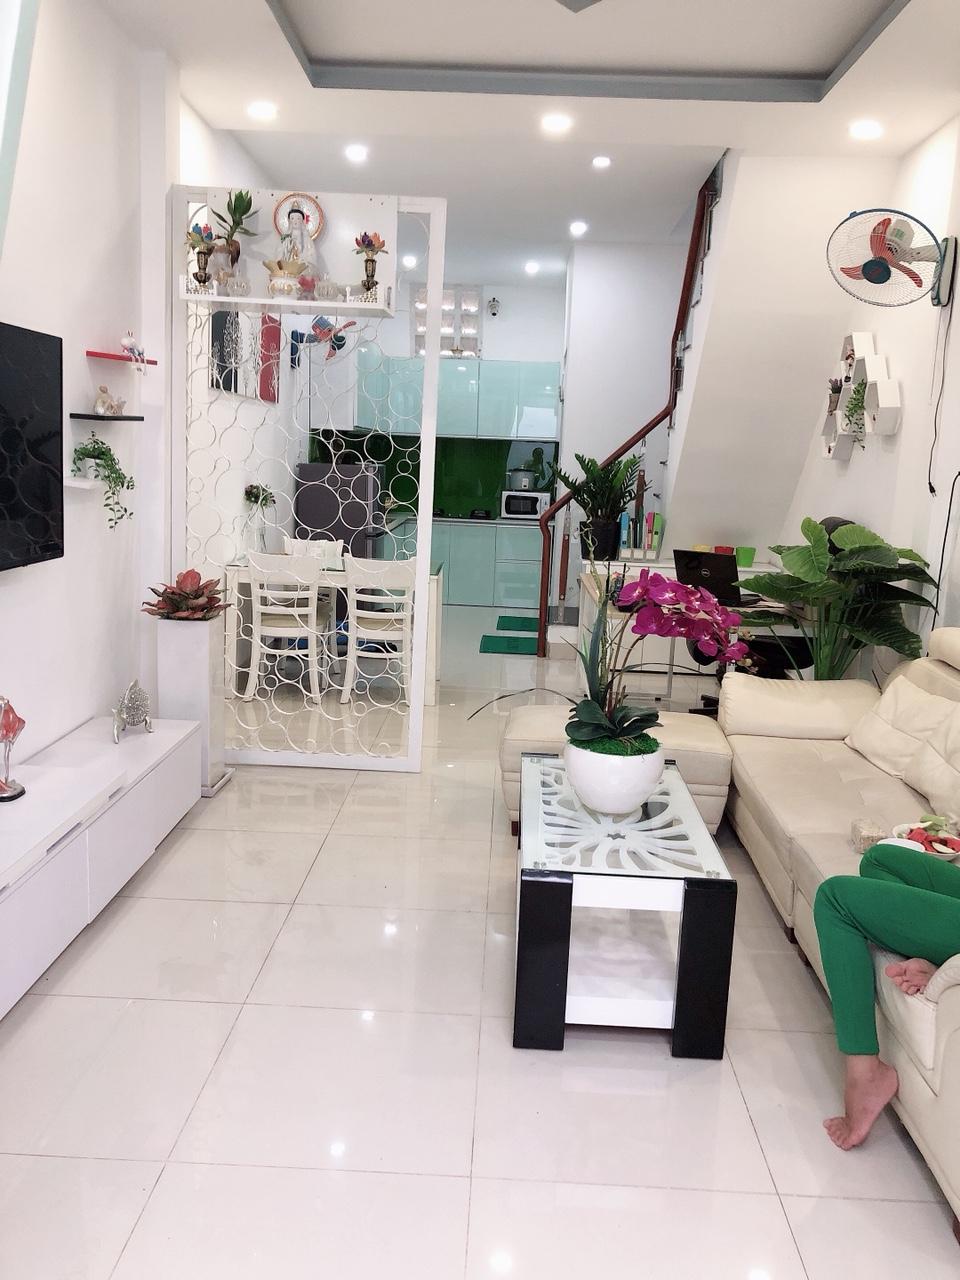
bên trong căn phòng có sự xuất hiện của một bộ bàn ghế sofa